Lorelei

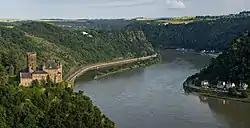
Aerial image of Katz Castle and the Lorelei

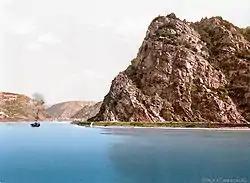
Lorelei in 1900

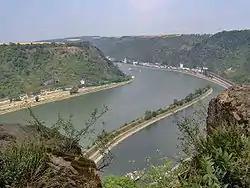
View of the Rhine as seen from the Lorelei

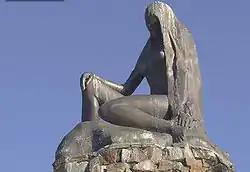
Lorelei, siren of Germanic mythology, of great beauty and delicious song, who was placed on a rock on the Rhine and with her song seduced the navigators. Sculpture that stands on the banks of the river in the Rhineland.

The name comes from the old German words , Rhine dialect for "murmuring", and the Old German term "rock". The translation of the name would therefore be "murmur rock" or "murmuring rock". The heavy currents, and a small waterfall in the area (still visible in the early 19th century) created a murmuring sound, and this combined with the special echo the rock produces to act as a sort of amplifier, giving the rock its name. The murmuring is hard to hear today owing to the urbanization of the area. Other theories attribute the name to the many boating accidents on the rock, by combining the German verb ('to lurk, lie in wait') with the same "ley" ending, with the translation "lurking rock".